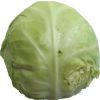
Label: Cabbage white 1